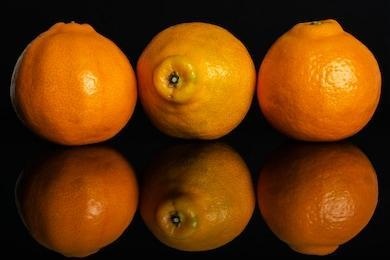
Label: mandarine